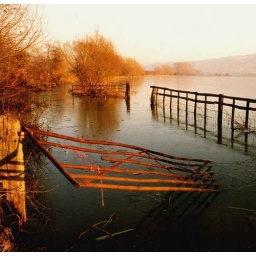
The Avon Ham, in low winter light, the water meadows flooded right up to the road